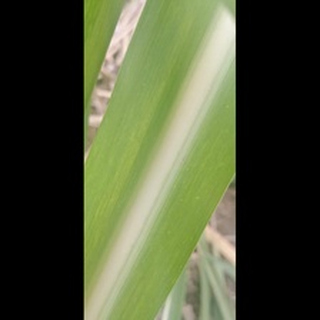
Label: sugarcane_mosaic